The Morality of Mrs. Dulska

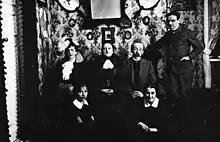
Stage production of "The Morality of Mrs. Dulska", Vilnius, 1935

The Morality of Mrs. Dulska is a play by Gabriela Zapolska that debuted in Kraków in 1906. Hailed as a key work in early modern Polish drama, Zapolska's play tackles issues of social justice, socialism, morality, conscience, and the performative duality of social identity. It has inspired many film adaptations and has appeared on stage in many forms, even as a musical comedy.